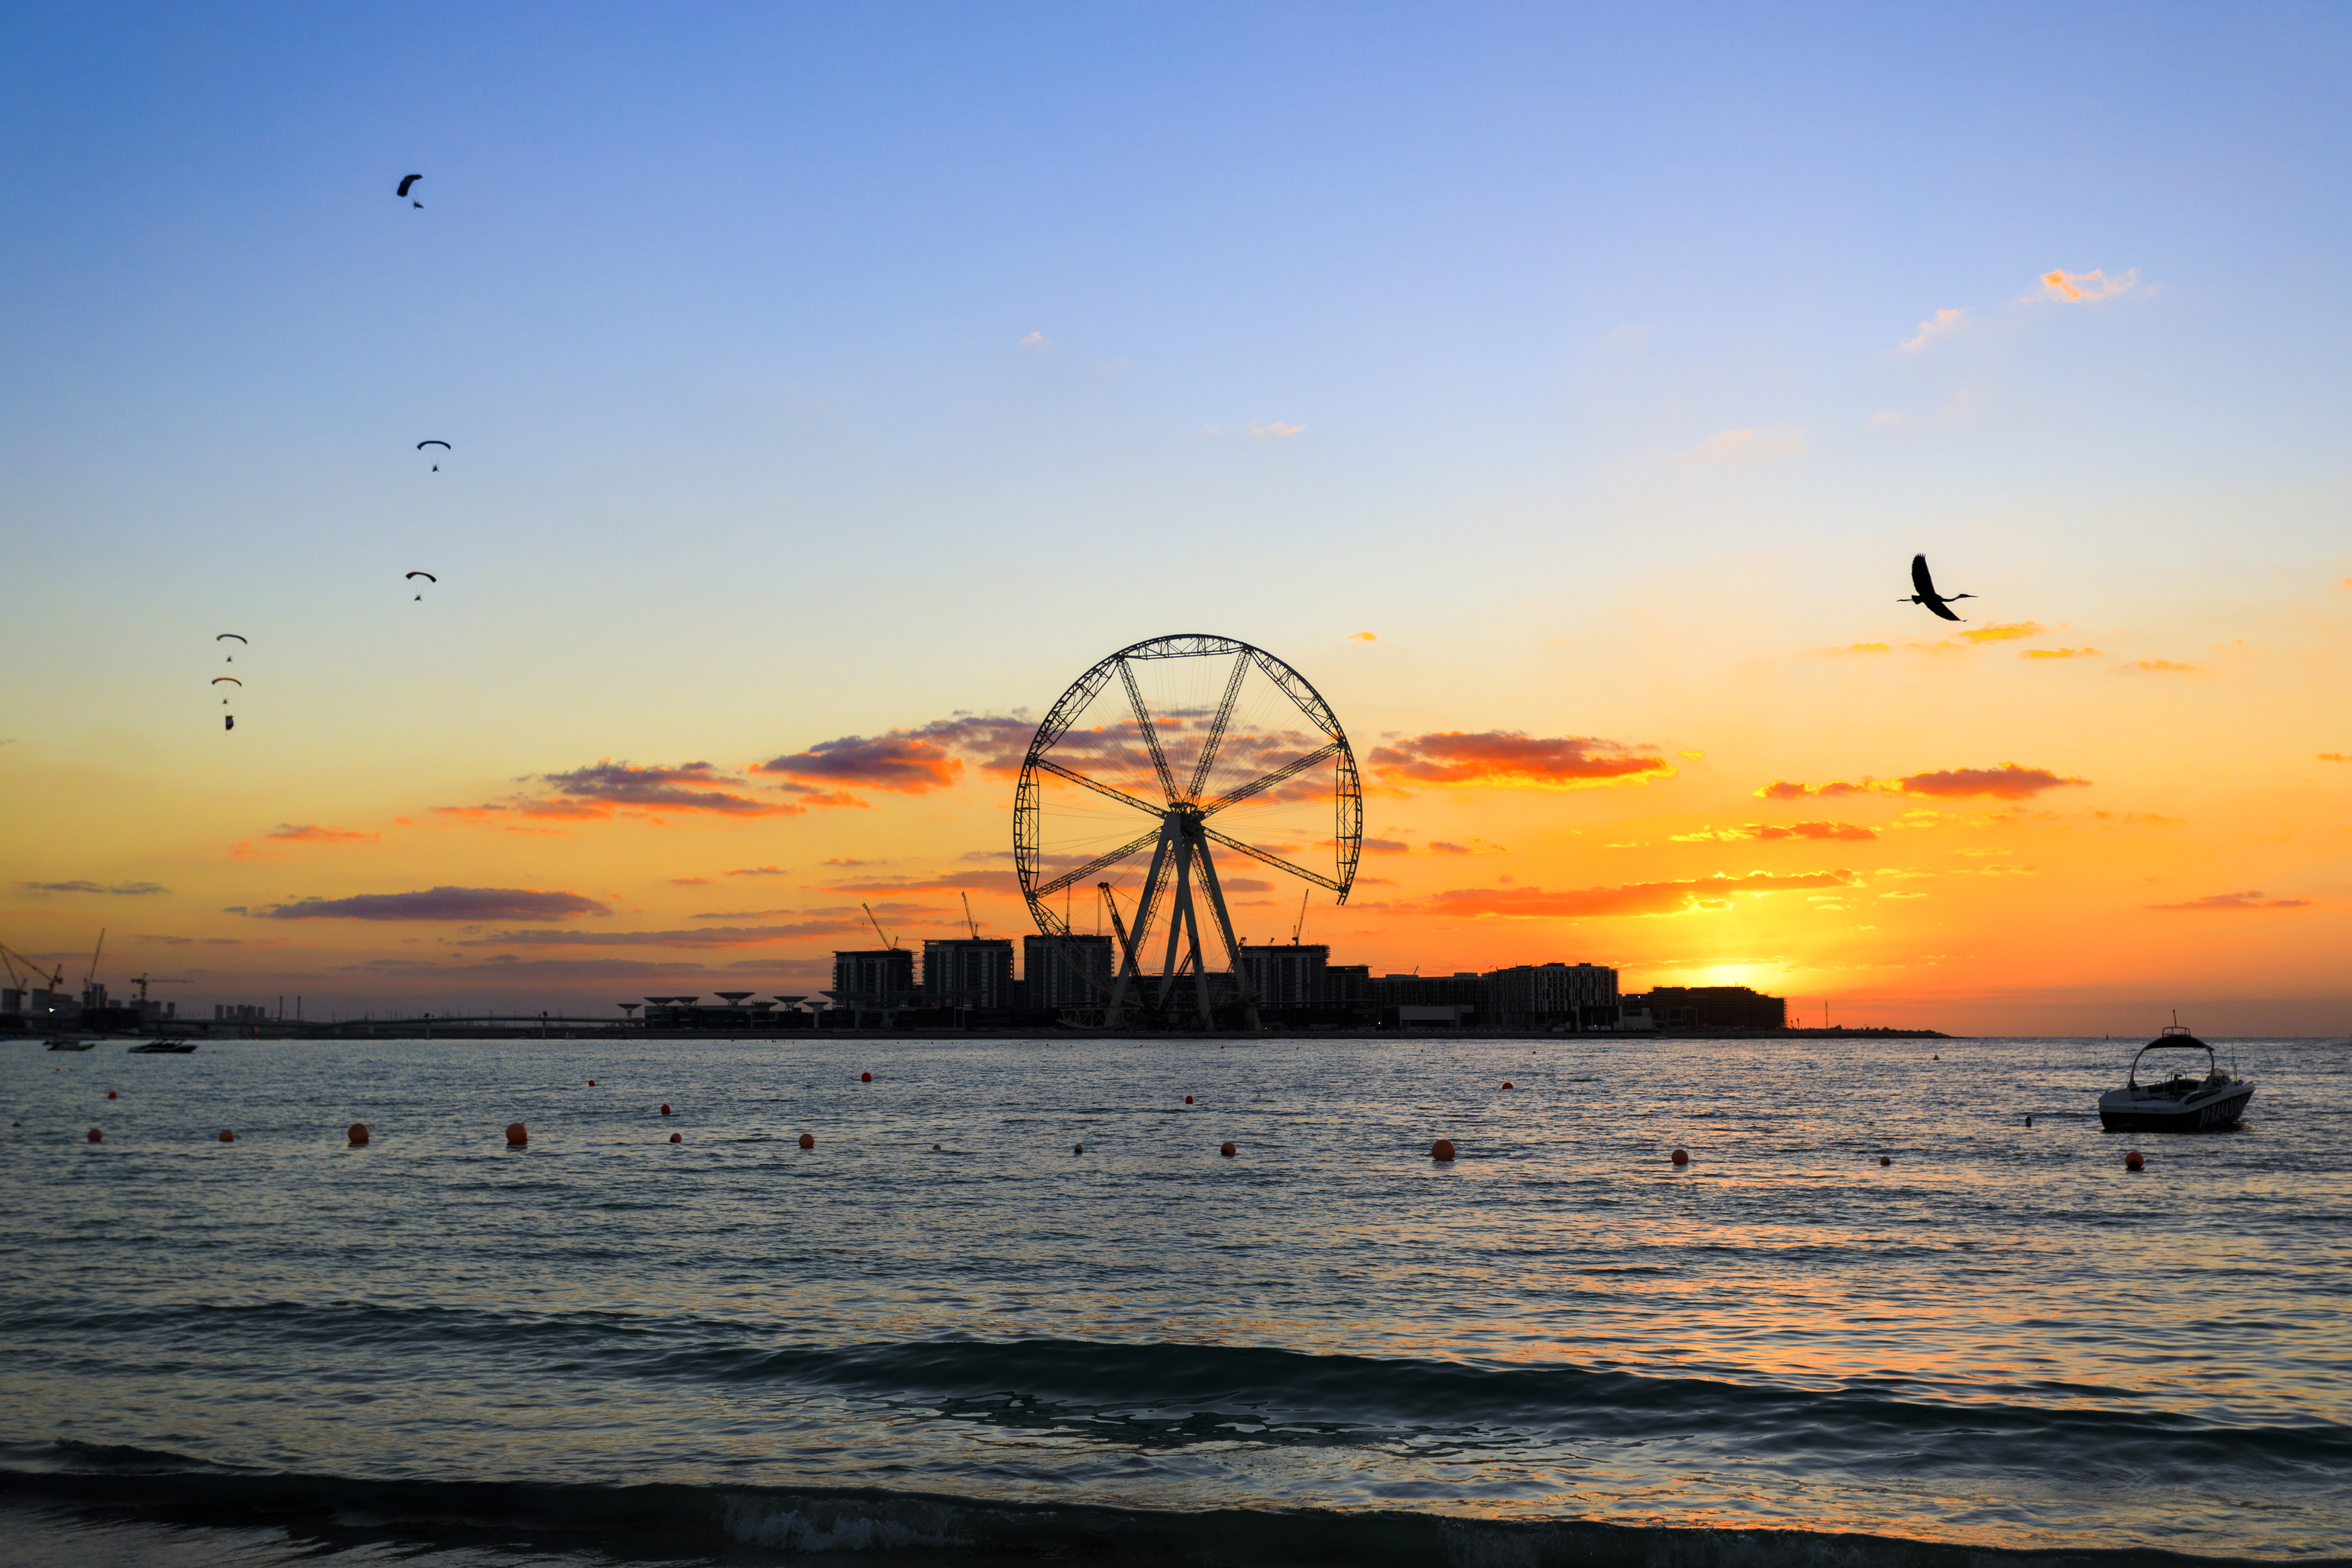
sun, sea, sky, horizon, sunset, sunrise, cloud, ocean, water, dusk, evening, shore, calm, tourist attraction, morning, afterglow, dawn, coastal and oceanic landforms, wave, beach, coast, recreation, vacation